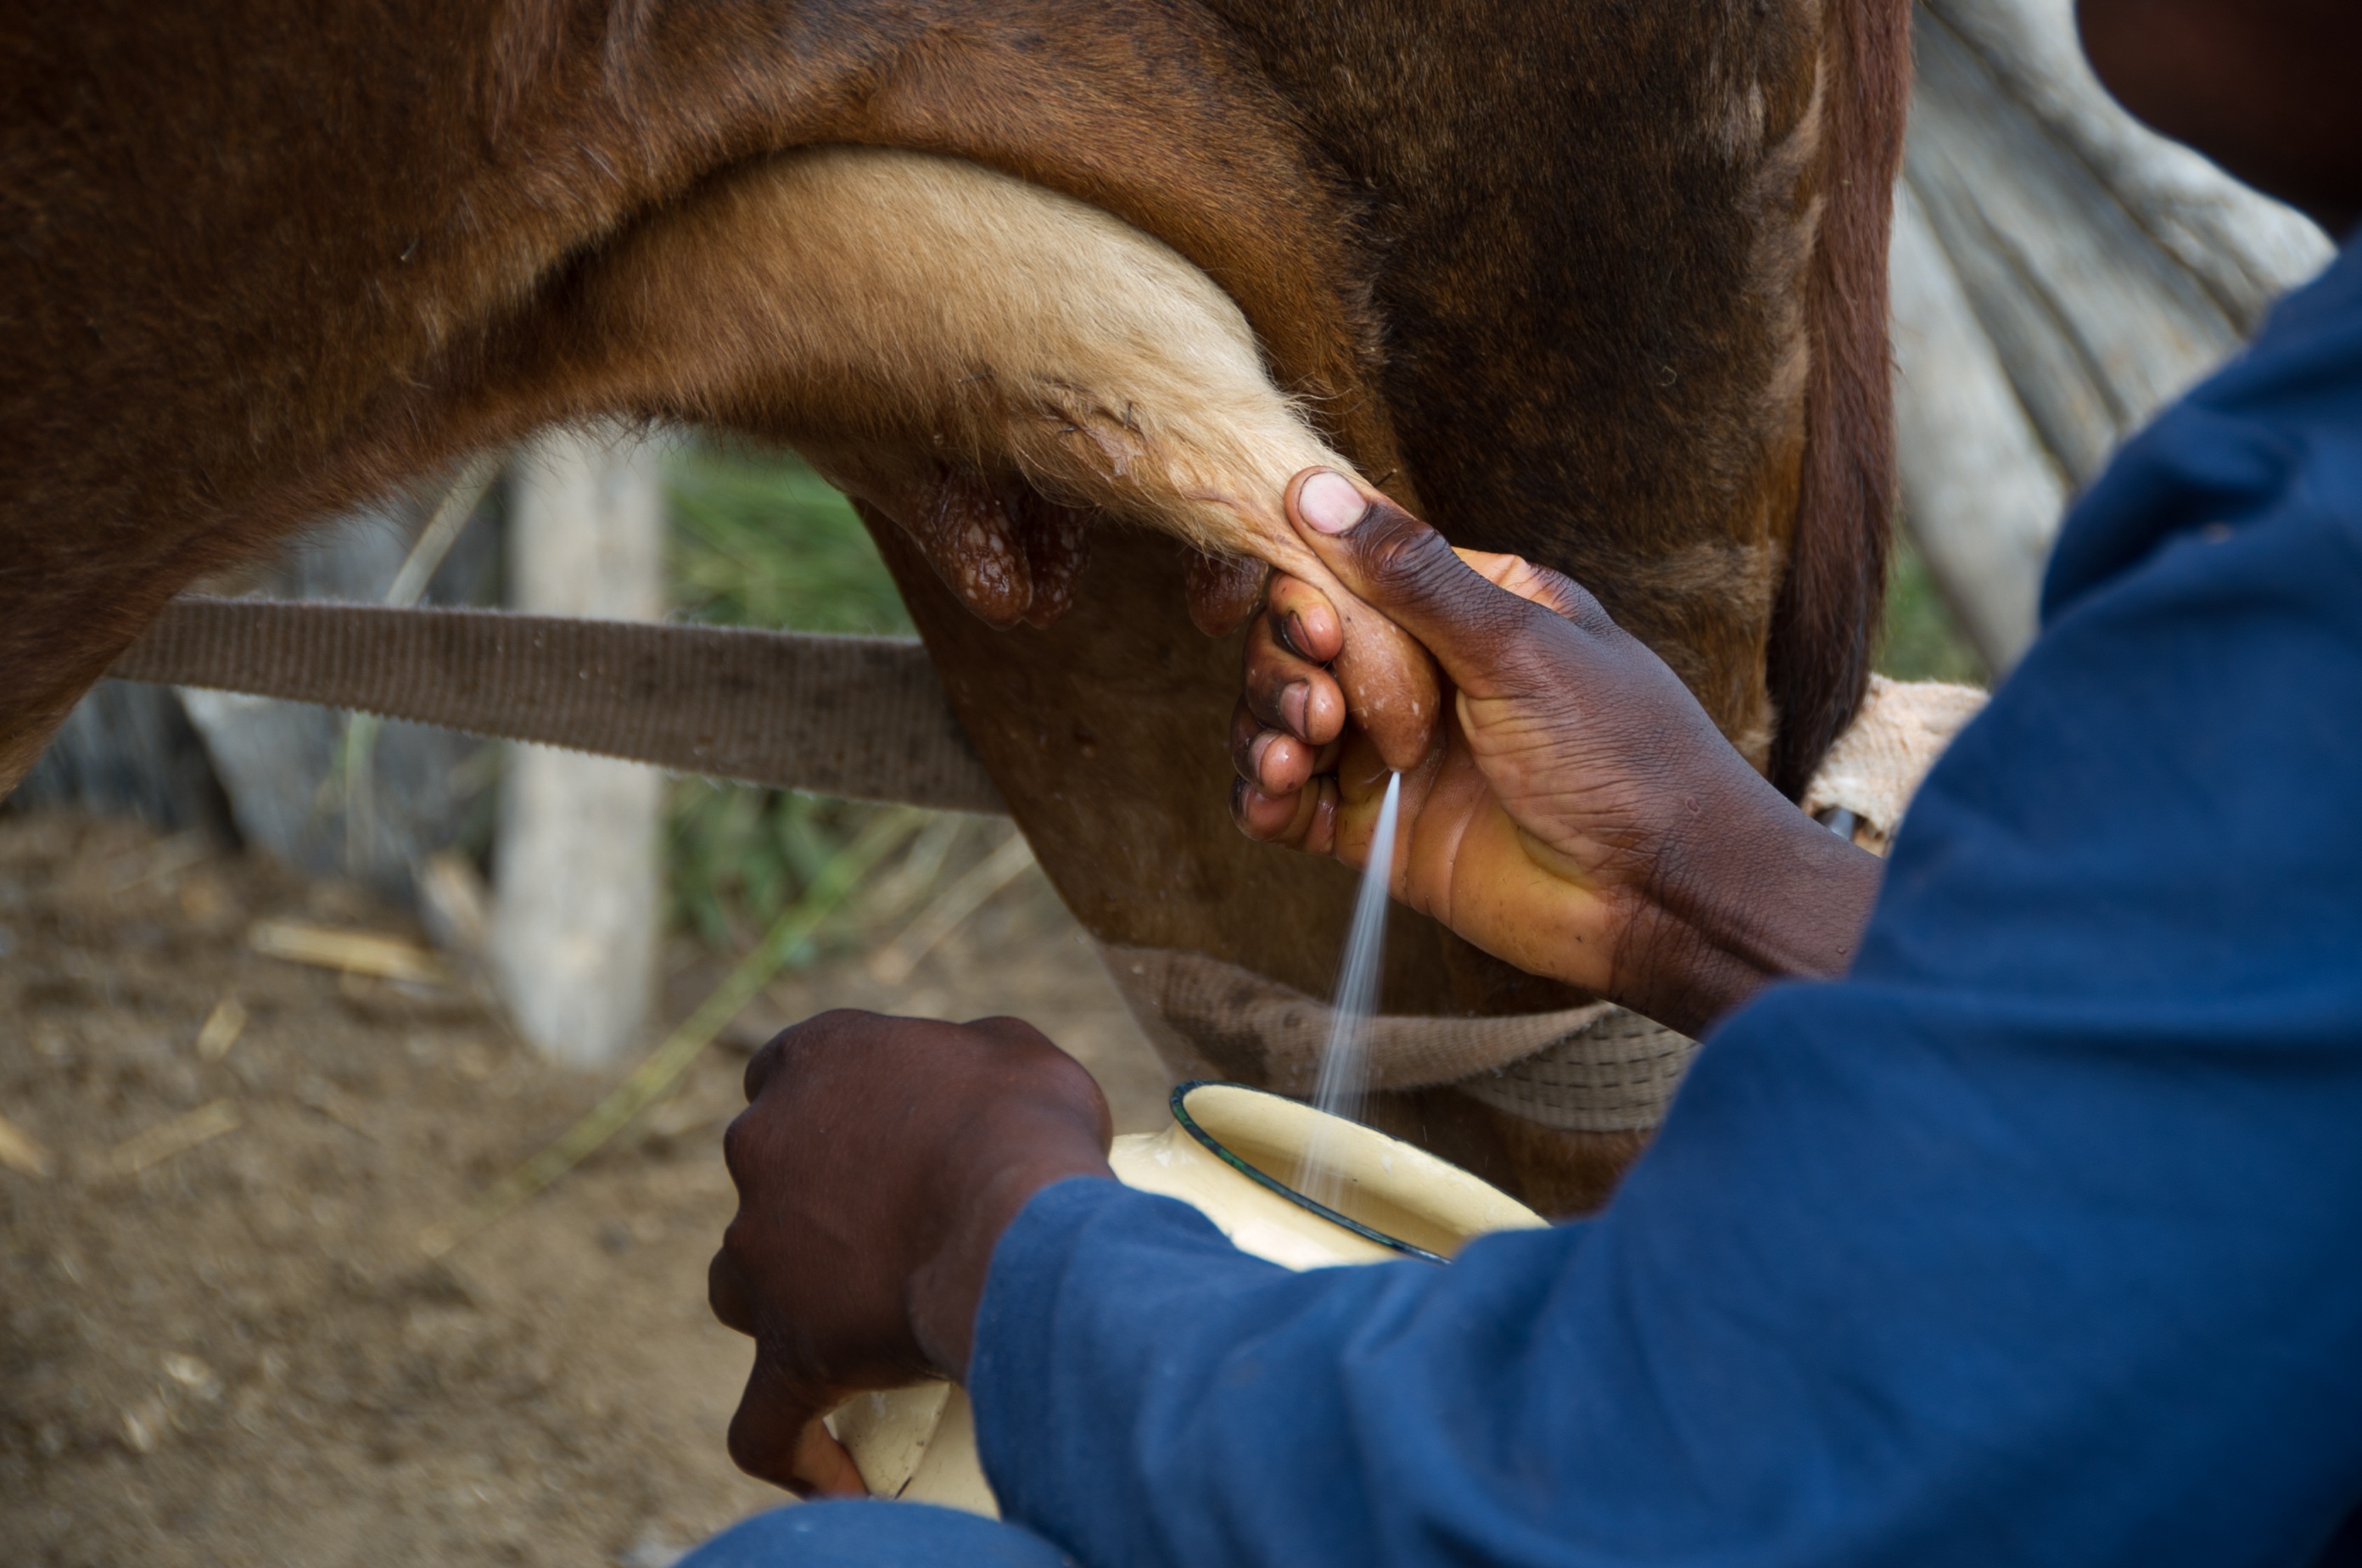
animal, rural, cow, cattle, farming, livestock, agriculture, milk, beef, domestic, milking, farm animals, cattle like mammal